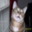
Label: cat